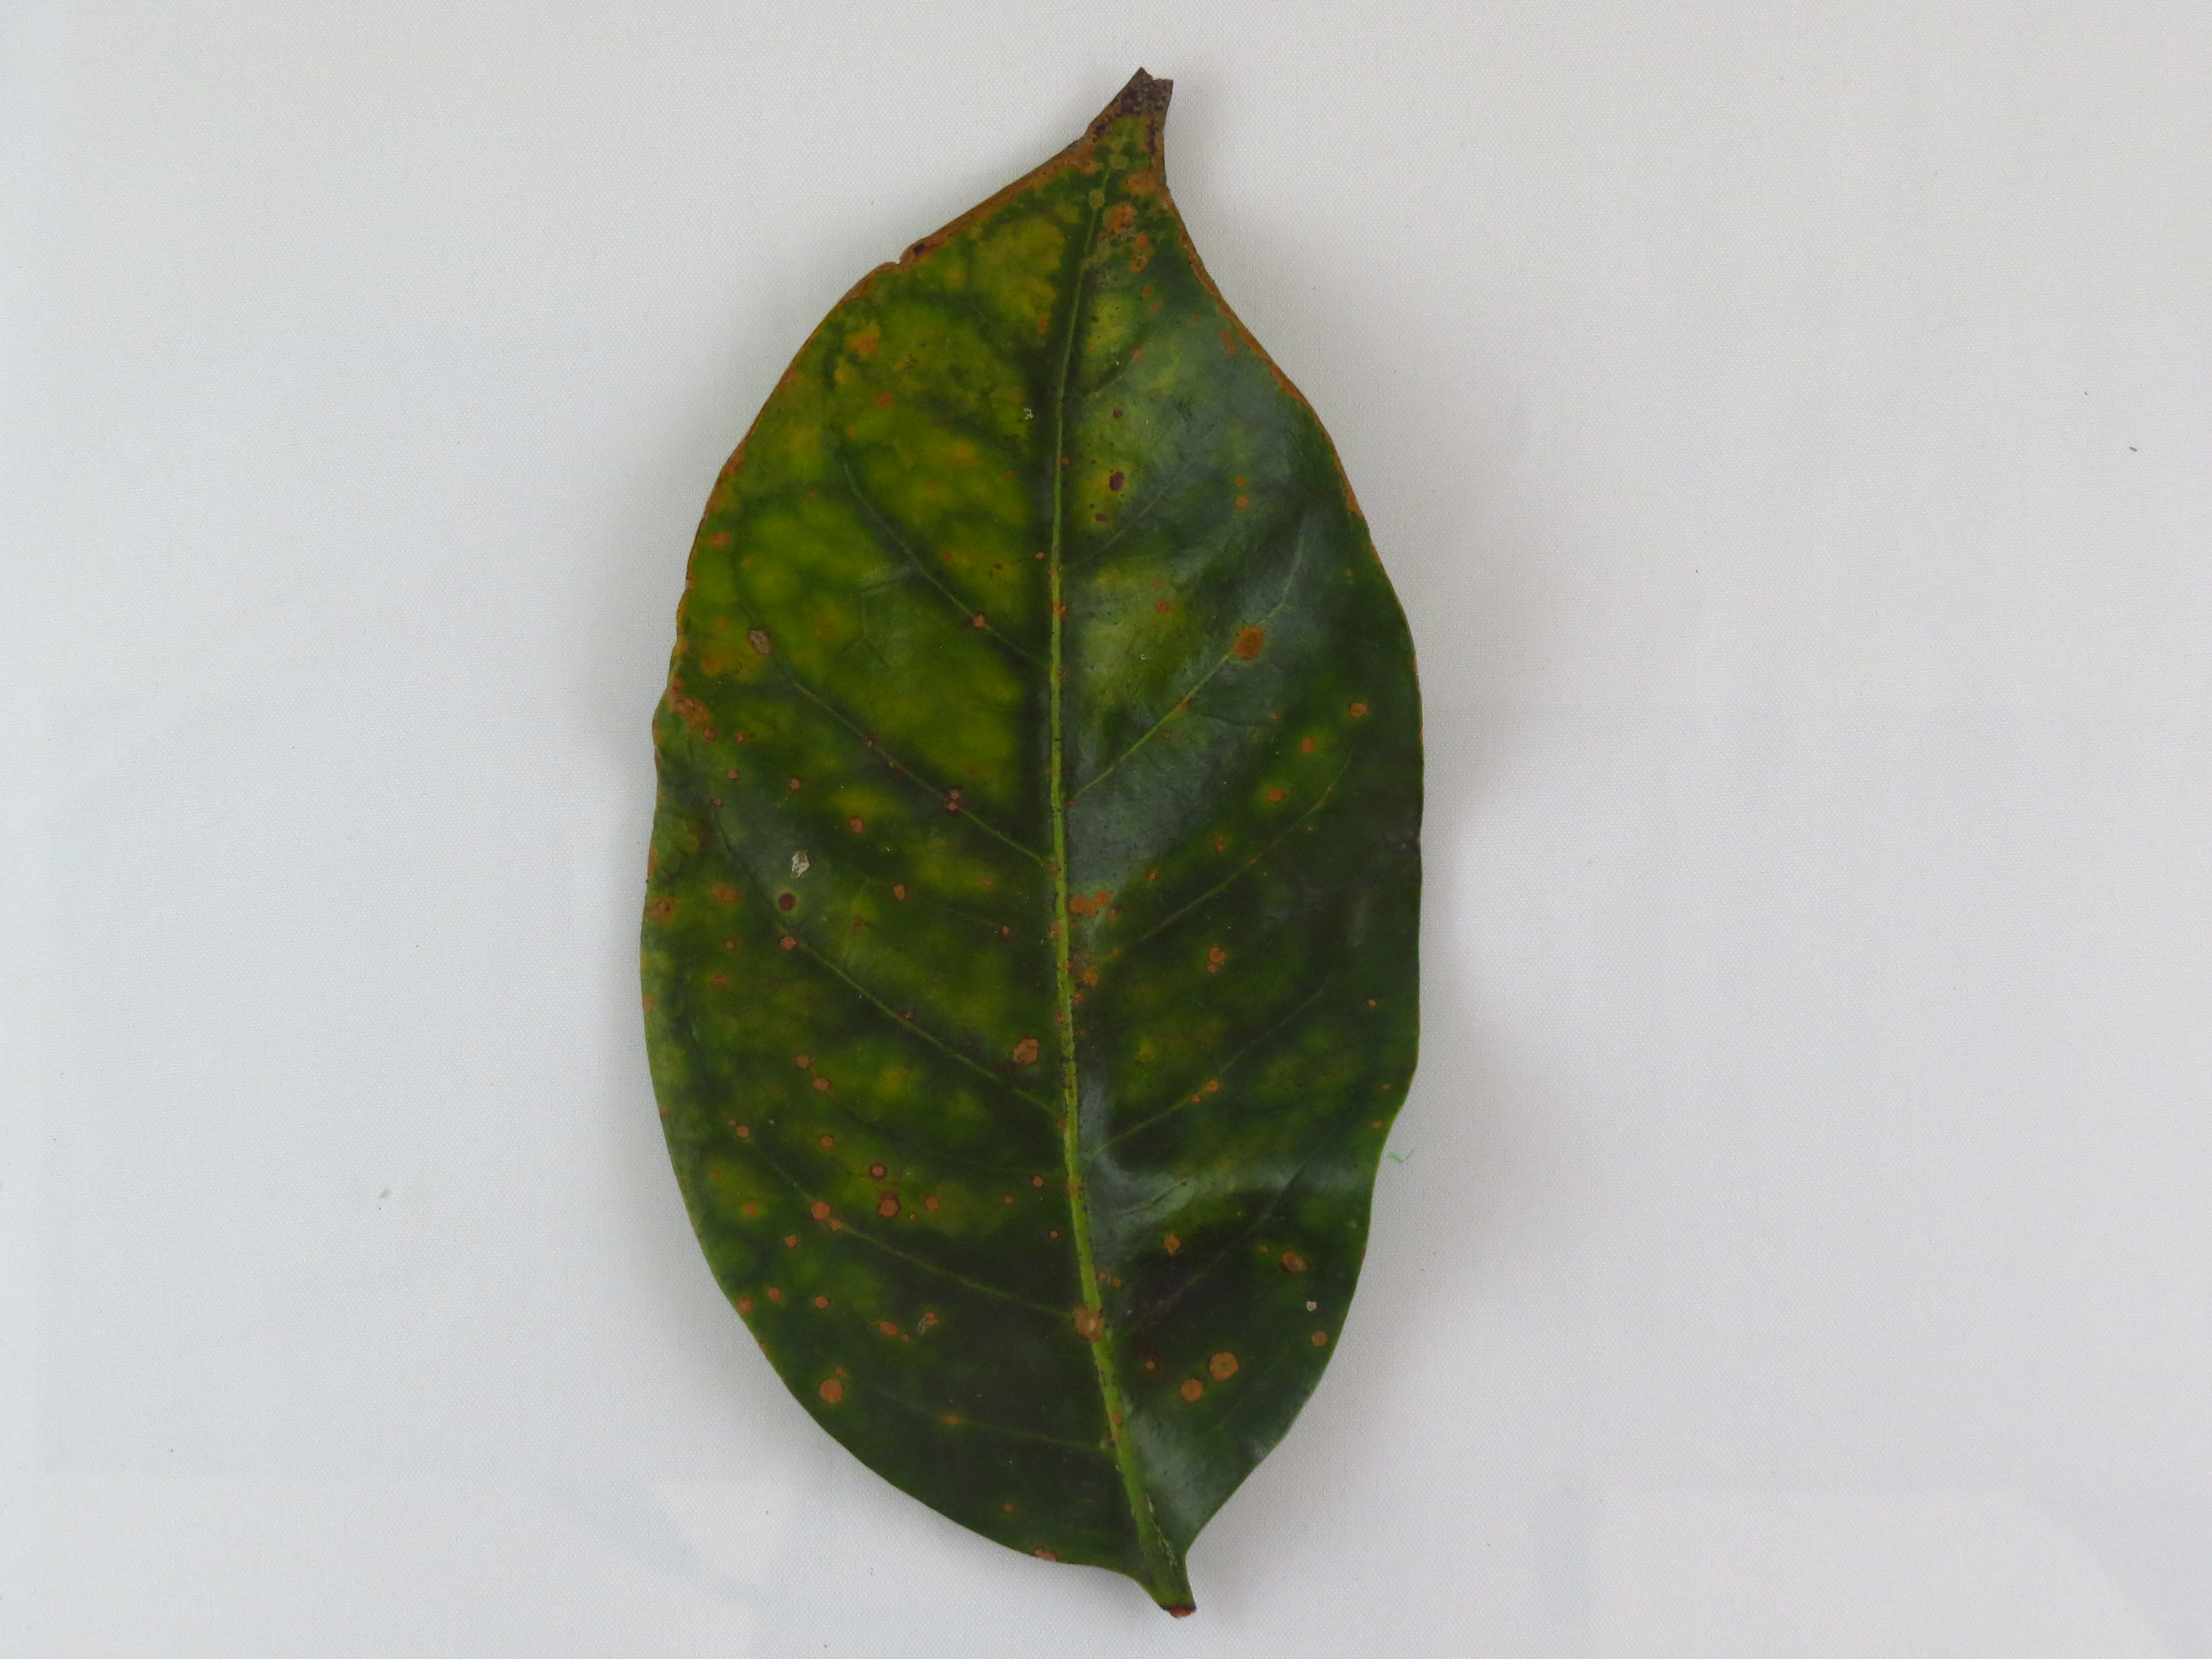
Label: magnesium-Mg